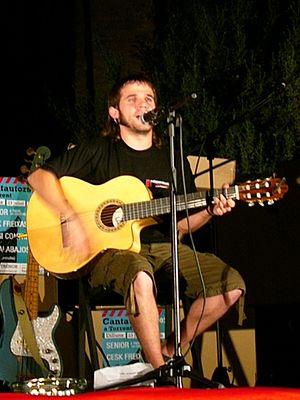
Cesk Freixas est un chanteur catalan de la nouvelle chanson catalane. Il a édité une maquette, trois travaux discographiques et un recueil de versions d'autres chanteurs internationaux avec l'intention de contribuer à la récupération de la chanson d'auteur et la protestation en faveur des pays Catalans.